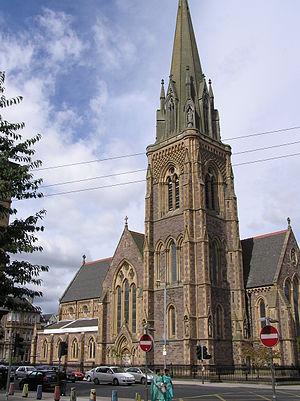
L'archevêque de Glasgow est le chef ecclésiastique de l'archidiocèse de Glasgow, en Écosse. Ce titre, aboli au sein de l'Église d'Écosse en 1689, est rétabli en 1878 au sein de l'Église catholique.